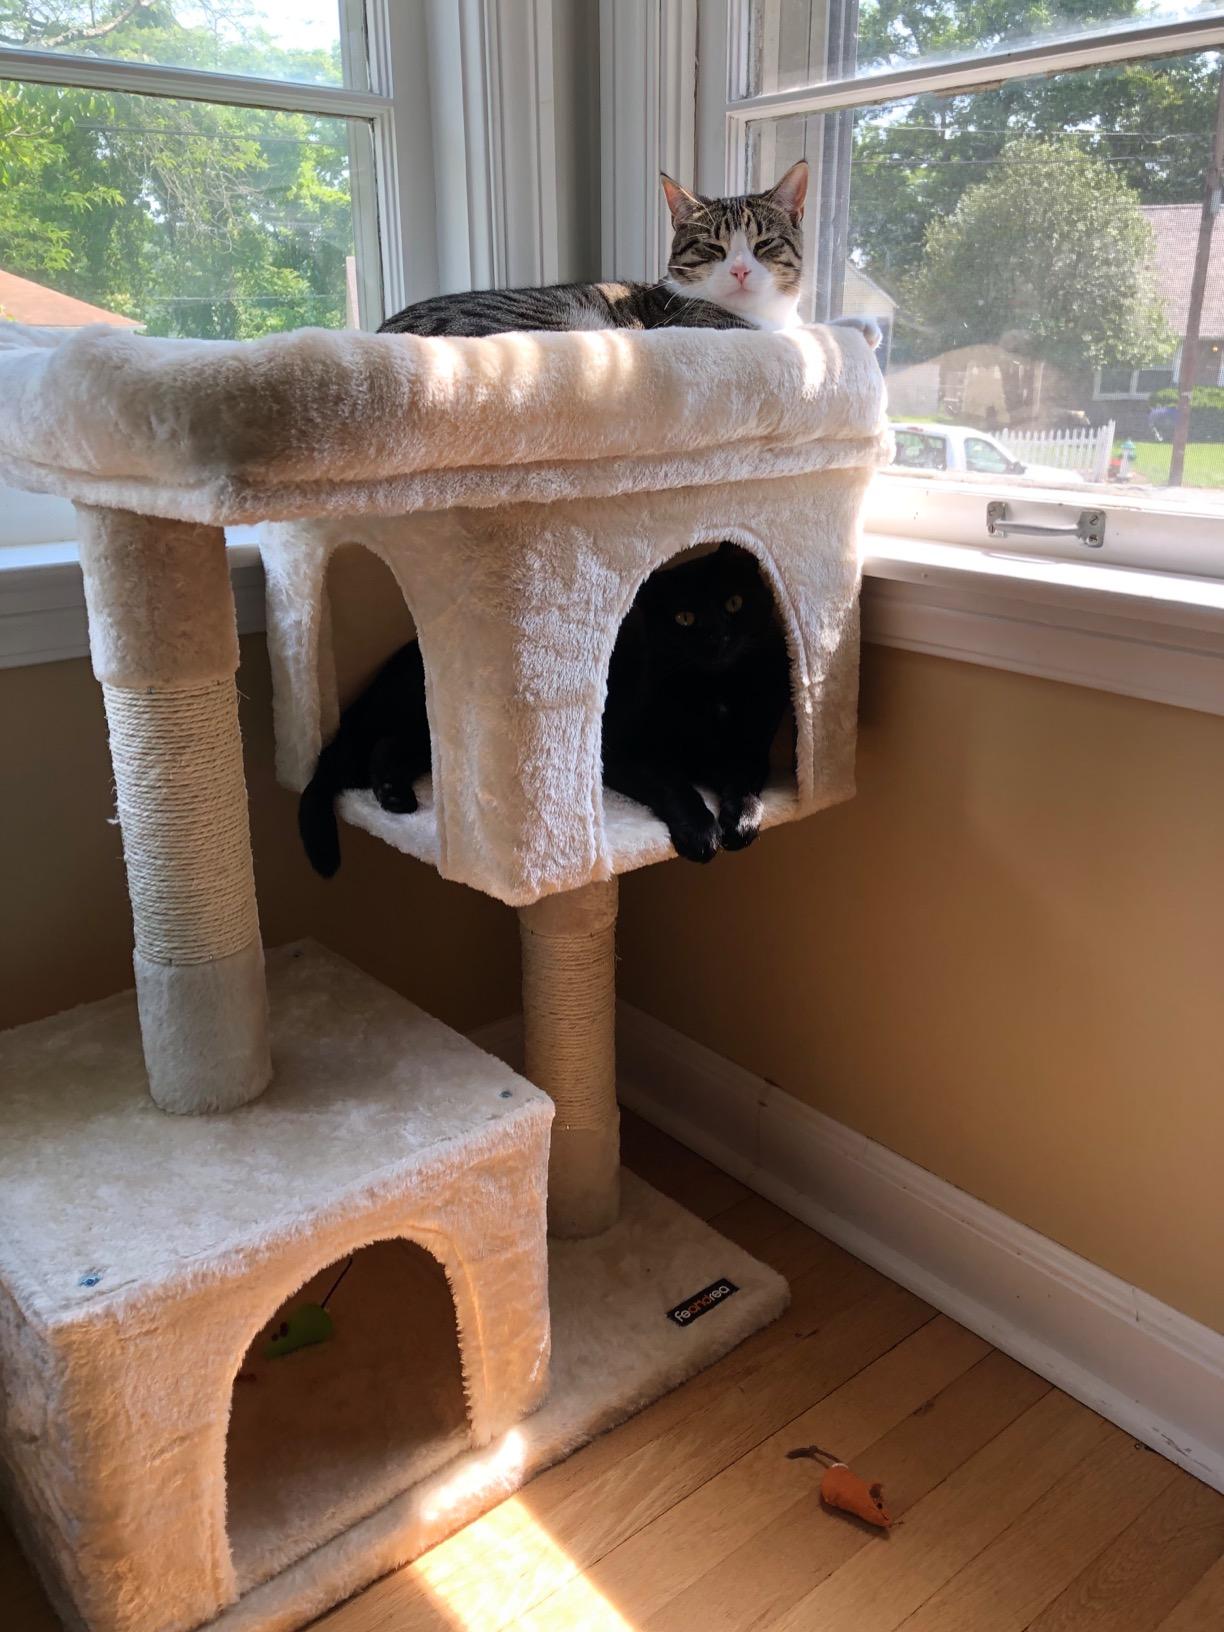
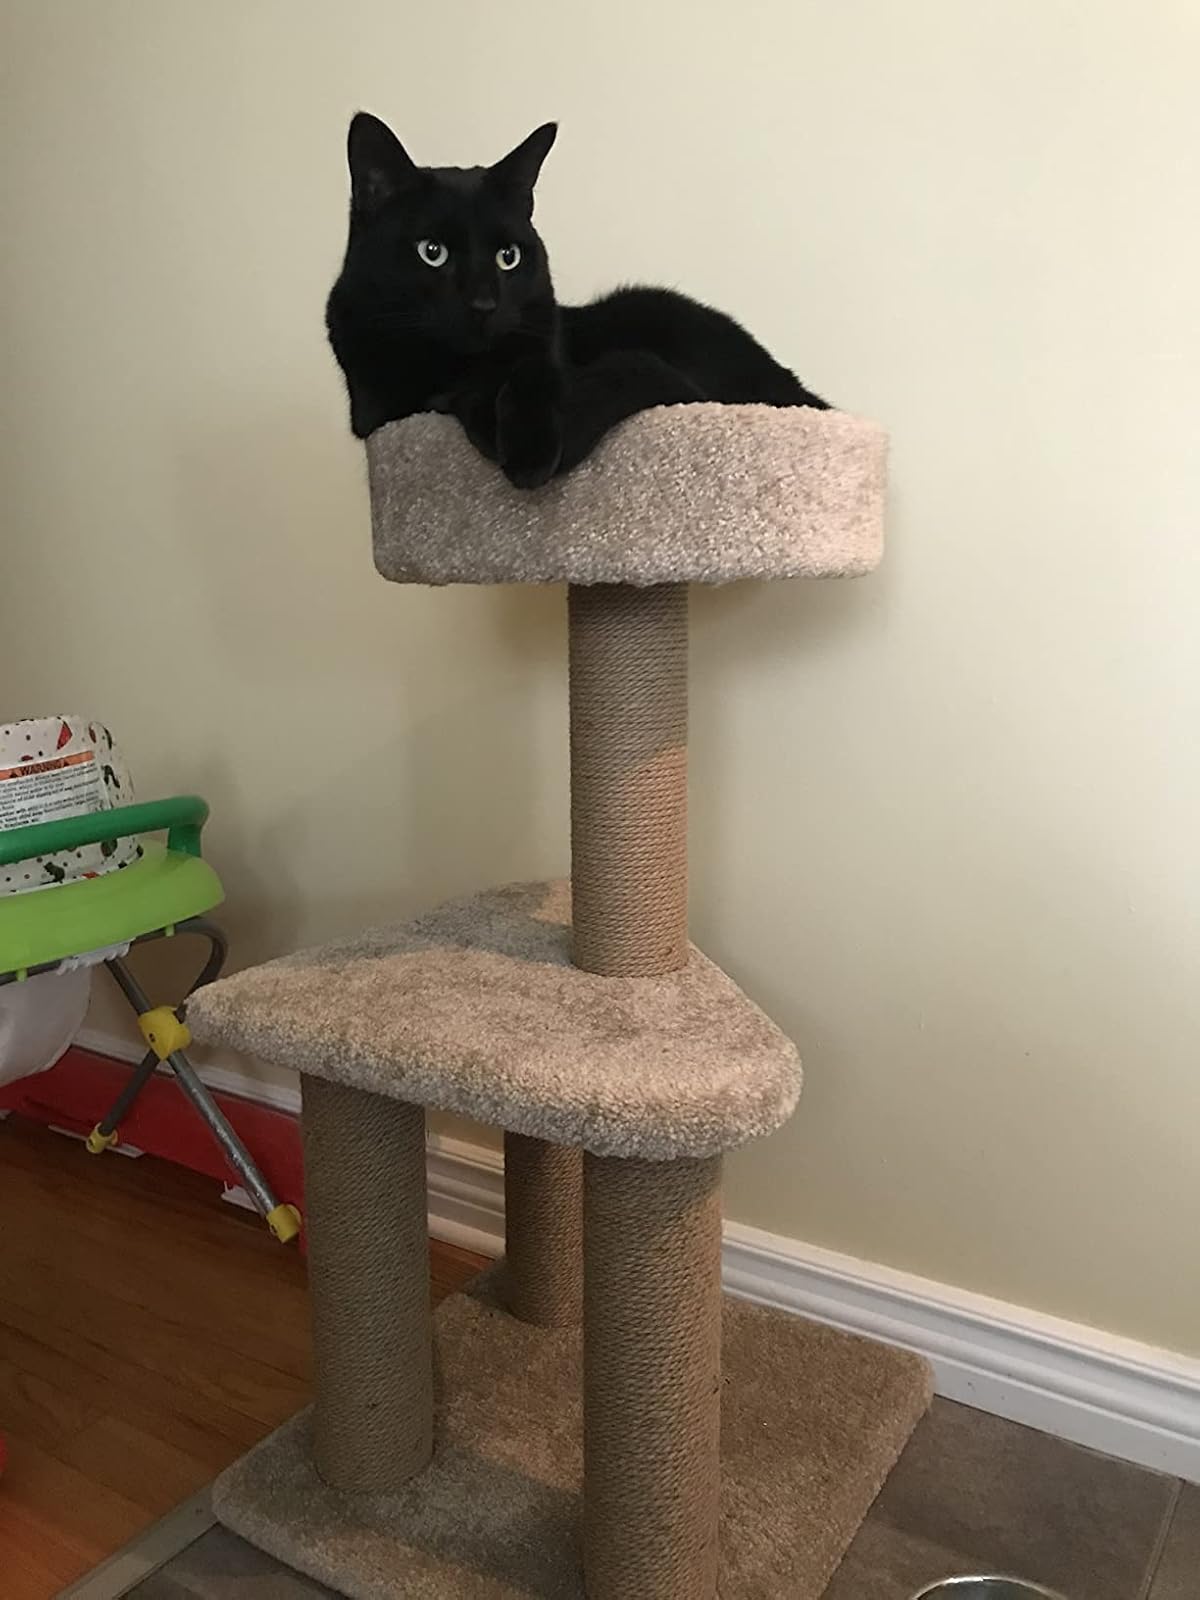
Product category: items_cat tree
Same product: no